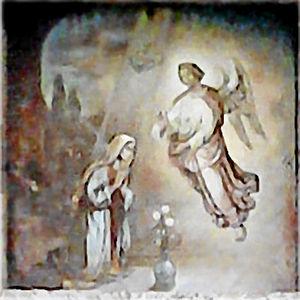
Joseph Gold, né le 2 février 1840 à Bruck an der Großglocknerstraße et mort le 15 mai 1922 à Salzbourg, est un peintre autrichien, actif à la fin de la période Biedermeier et de l'Historicisme. Il est le grand-père du peintre Rudolf Szyszkowitz.